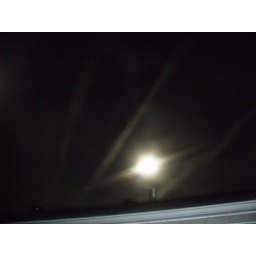
I caught just a little of the edge of my roof but the moon and clouds look different in size and shape.